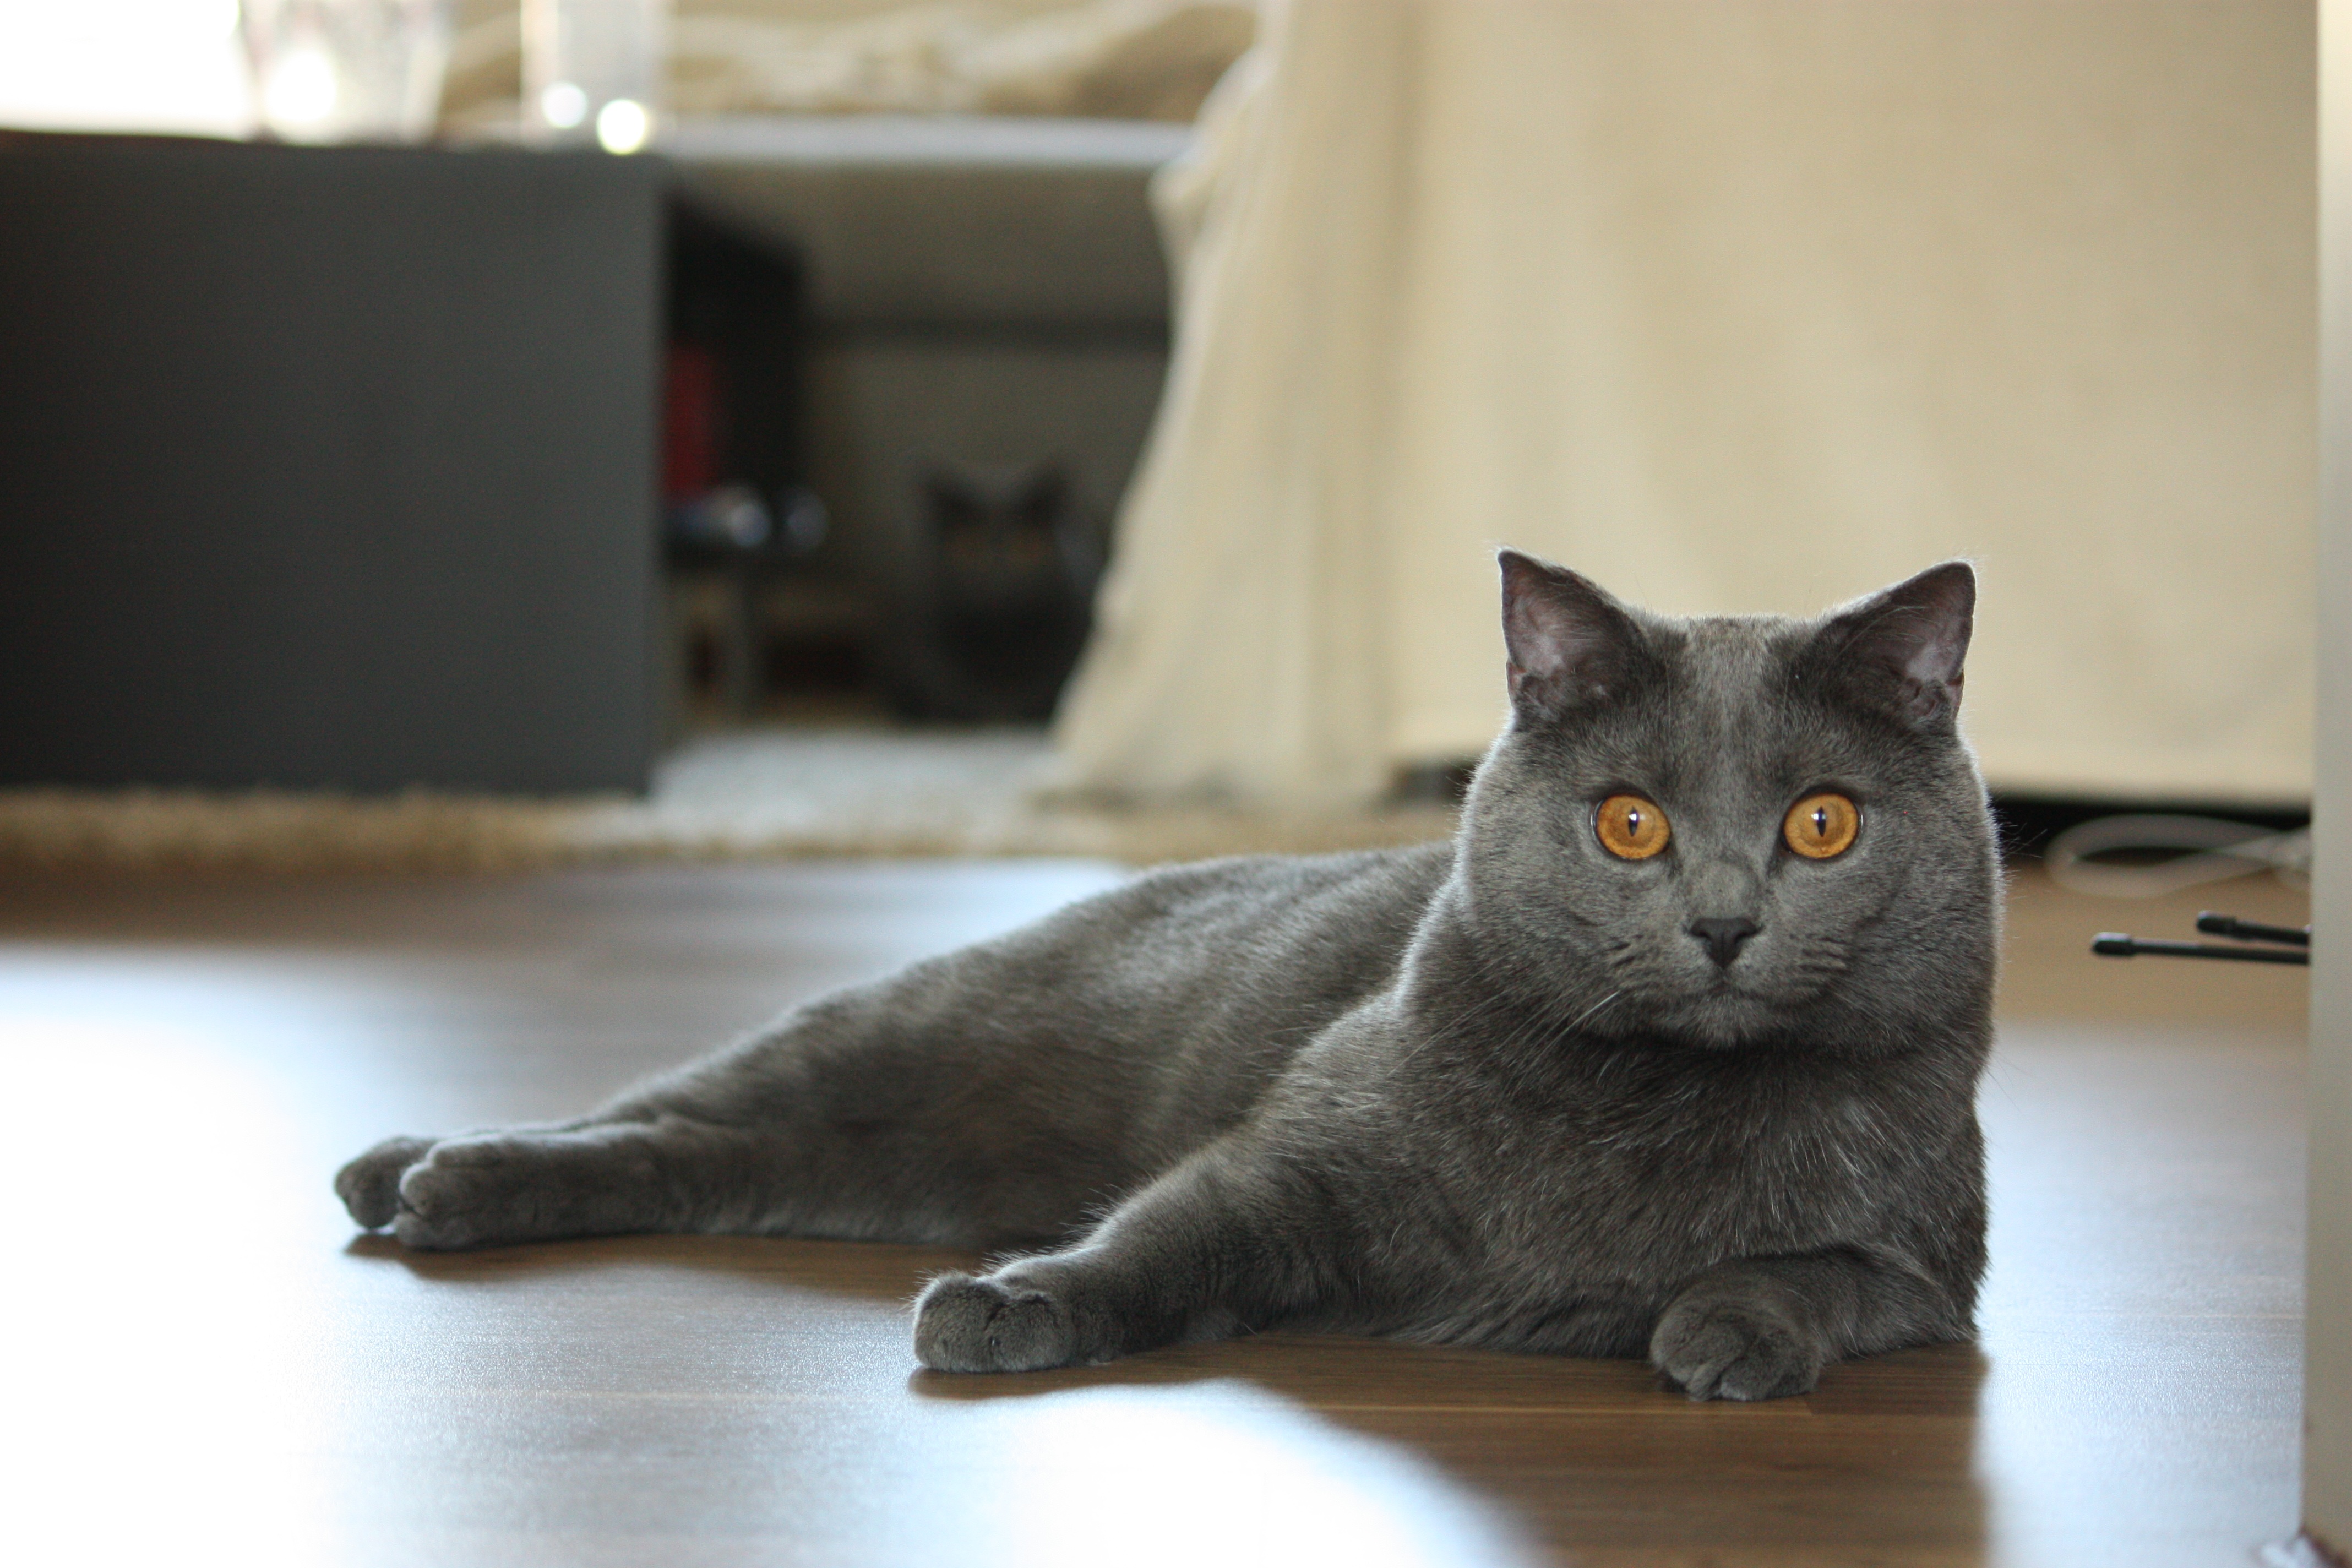
pet, cat, mammal, black, fauna, whiskers, animals, vertebrate, mieze, british shorthair, chartreux, small to medium sized cats, cat like mammal, domestic short haired cat